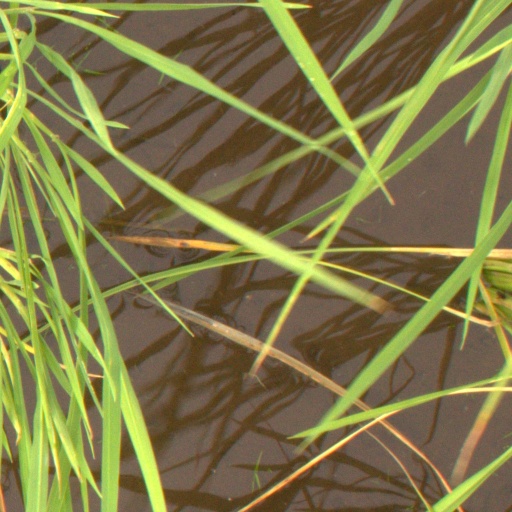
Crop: rice